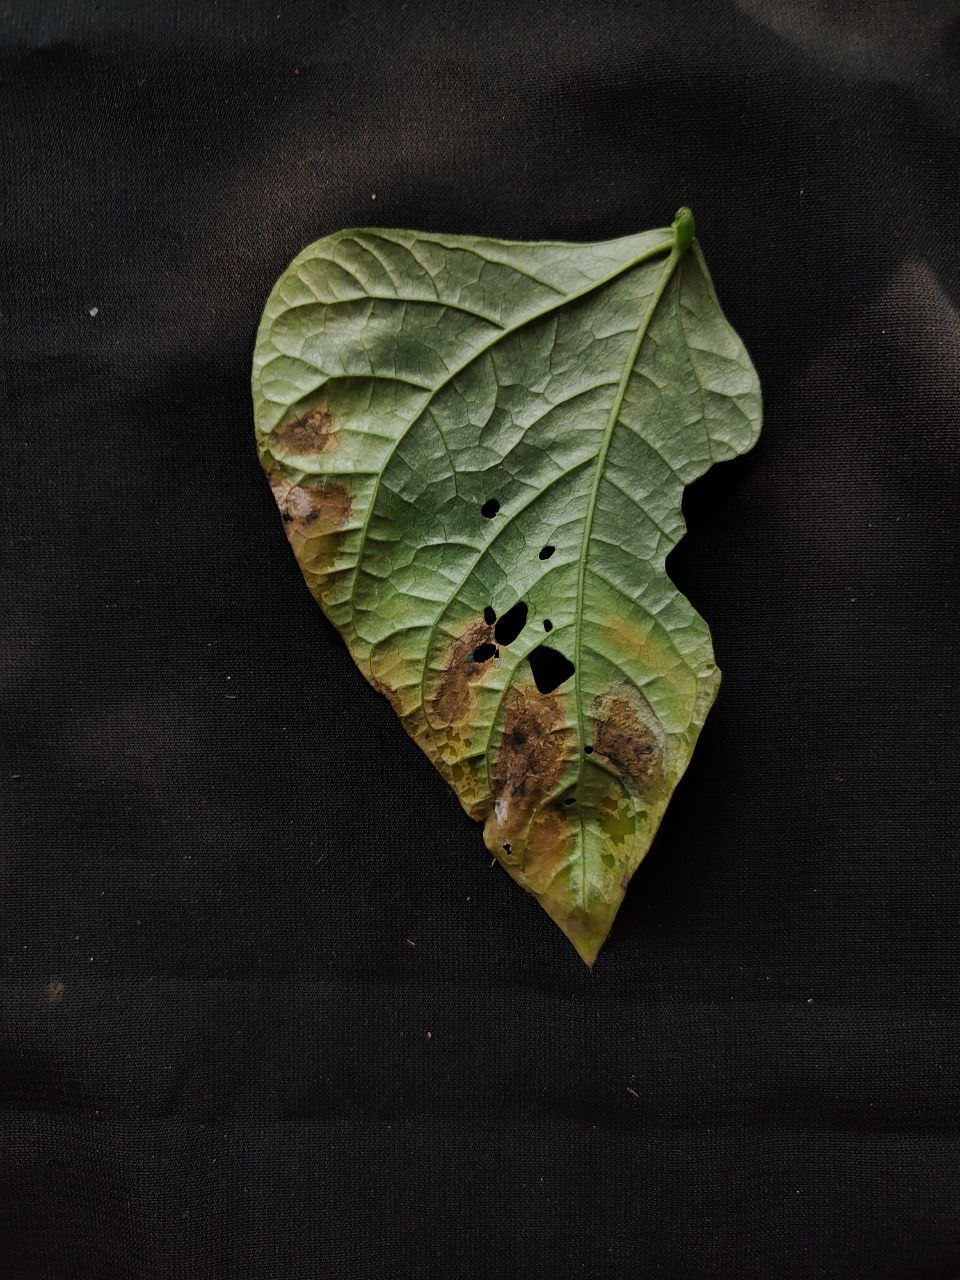
Crop: cowpea
Leaf condition: Bacterial wilt